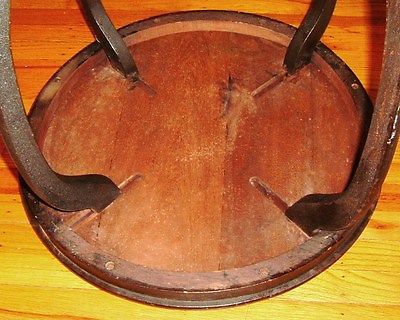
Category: table